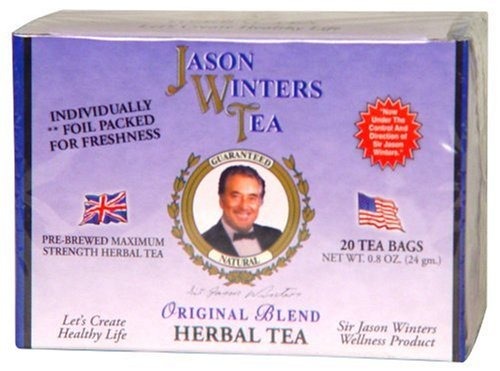
Item Name: Jason Winters Tea Original Blend Herbal Tea, 20 Tea Bags, 0.8-Ounce Box
Product Description: These teapot size bags of the original formula make a total of approximately 3 cups of delicious, almost instant tea. Find out why fine restaurants around the world have added Sir Jason Winters' Herbal Tea to their menus.The no hassle way of preparing your tea. Just dip a bag in a cup of boiled water and enjoy the distinctive taste of JWT. A perfect way to share a cup with your friends and visitors.
Value: 20.0
Unit: Count

Price: 22